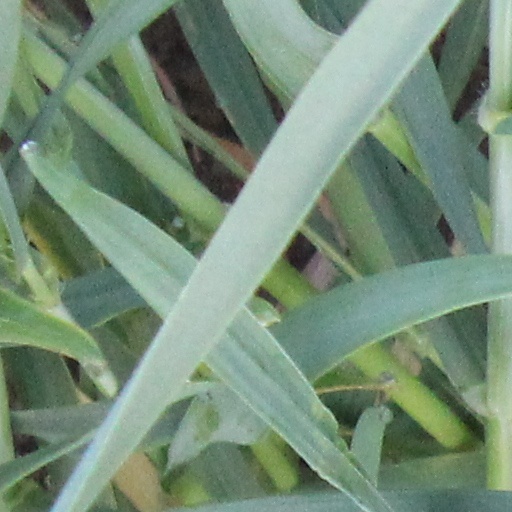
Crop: wheat